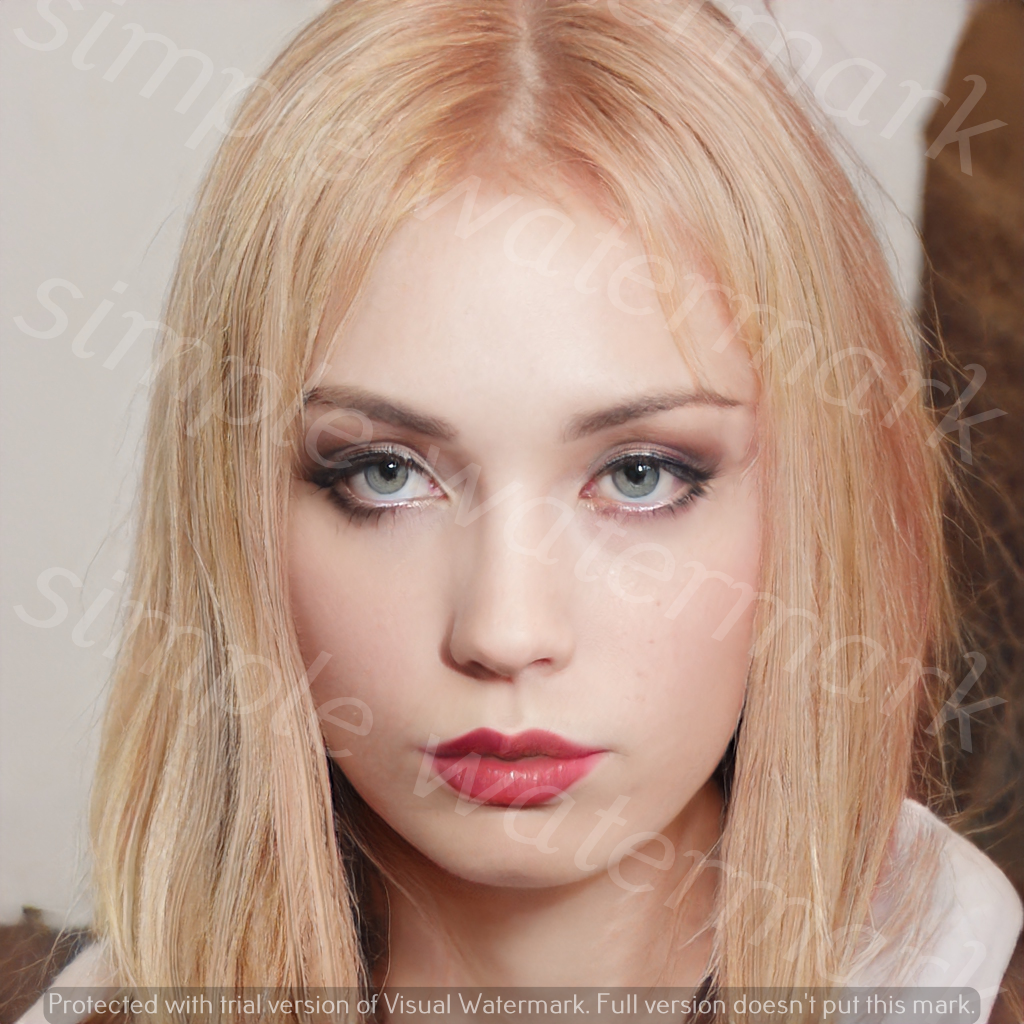
Label: Watermark